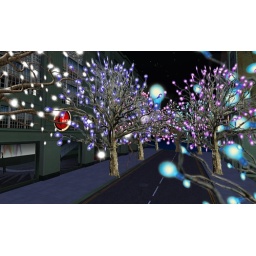
The masked ball street party in front of the Kensington.